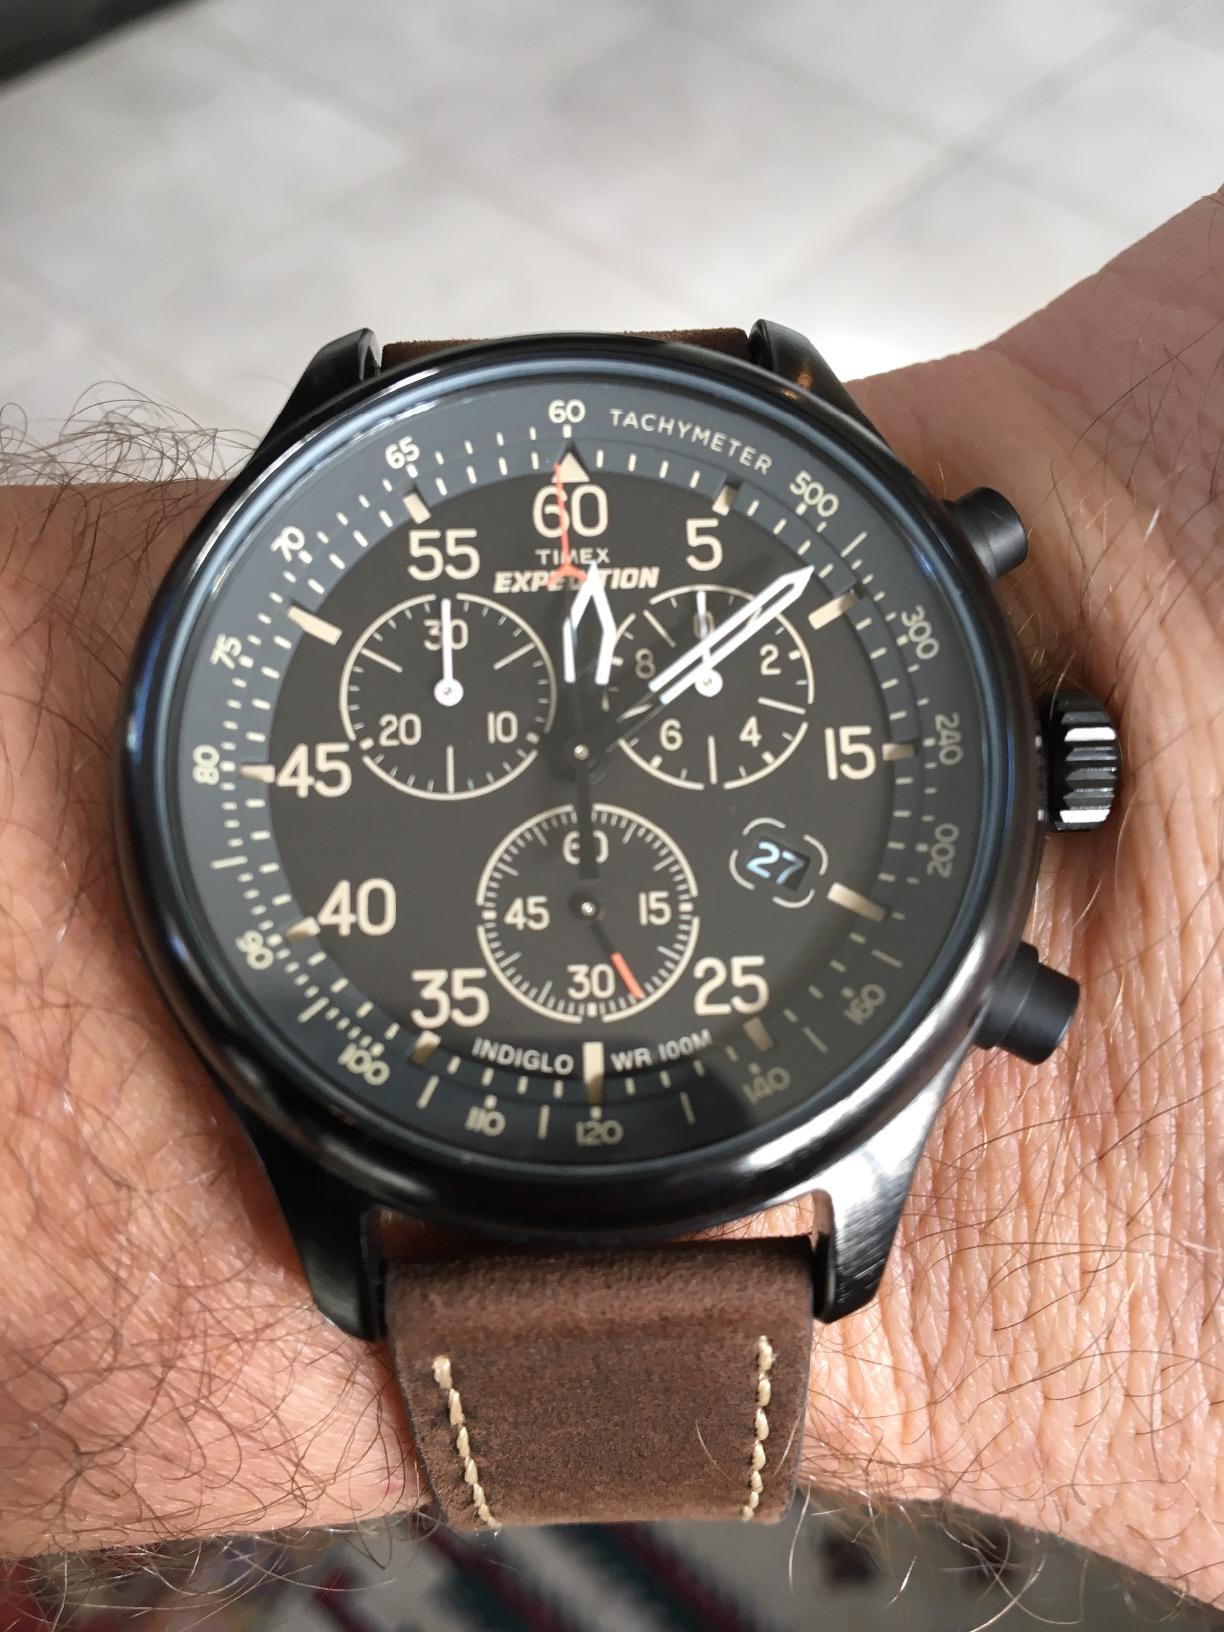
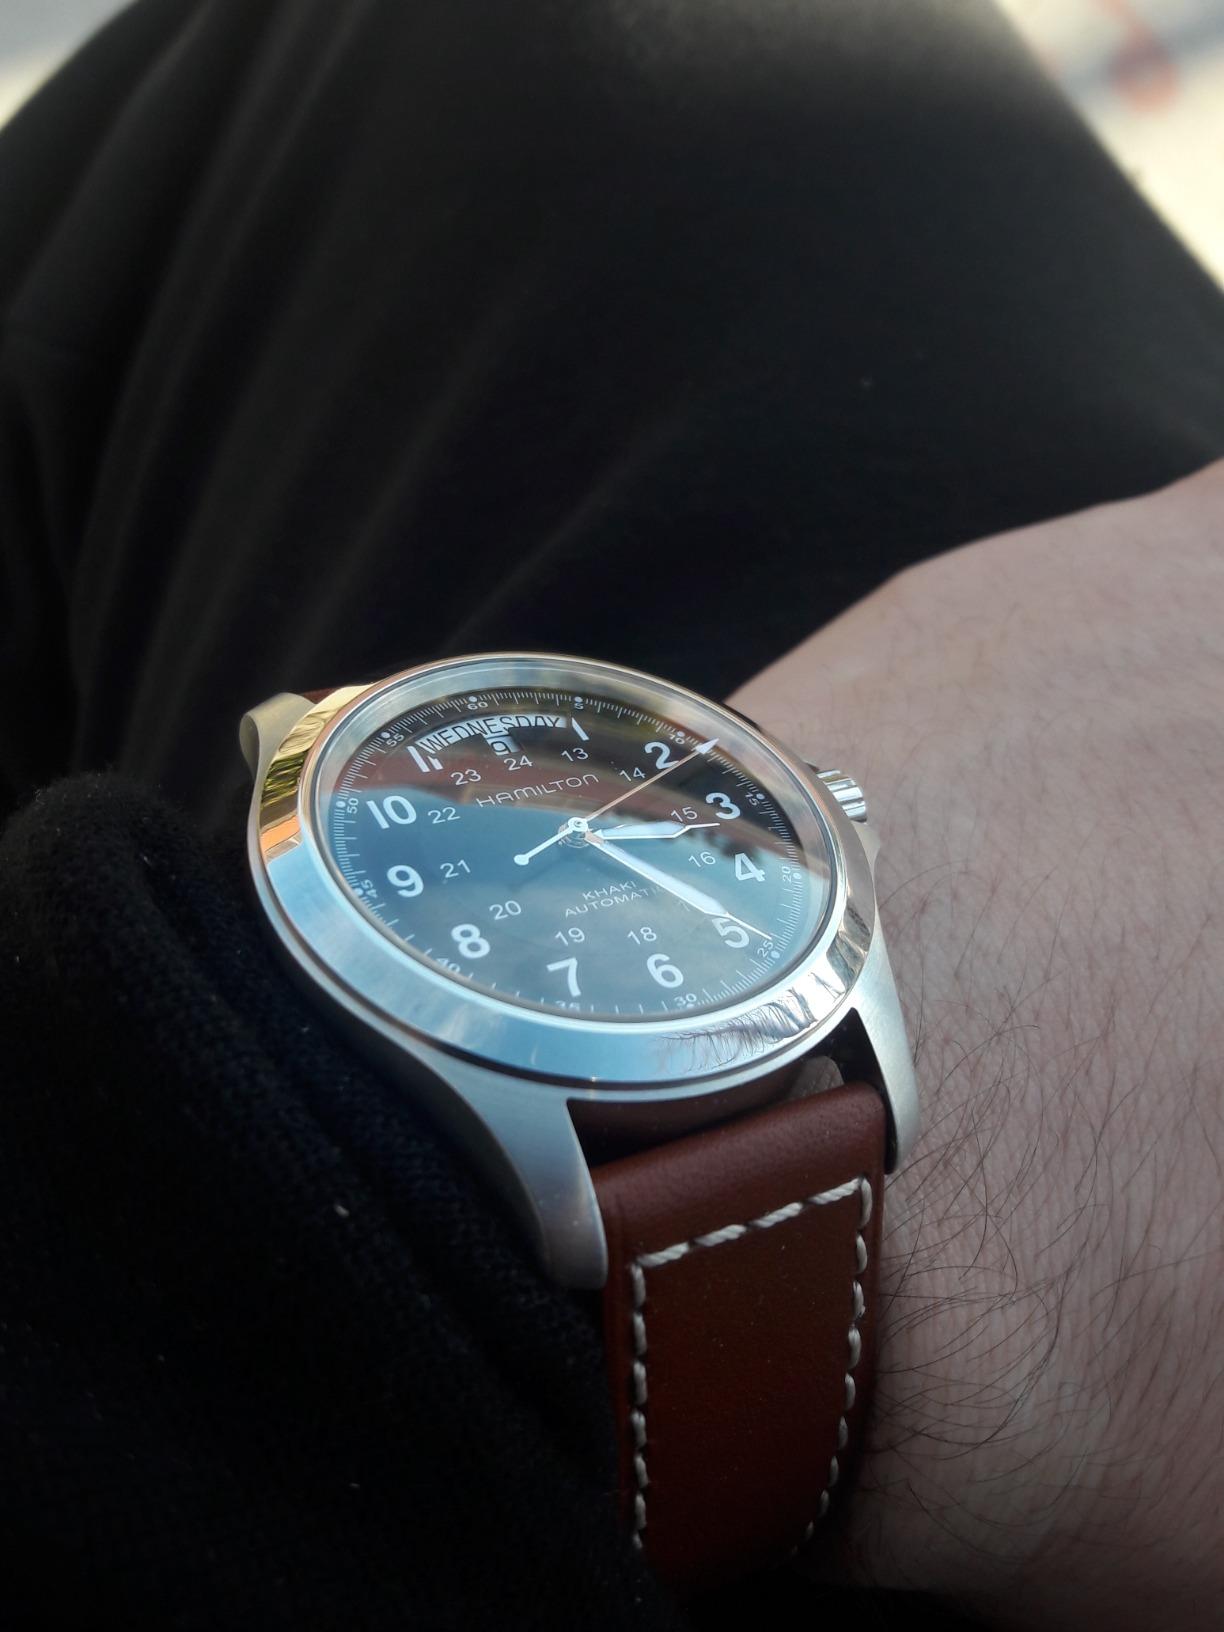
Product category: accessories_watch
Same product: no